William Windsor (goat)

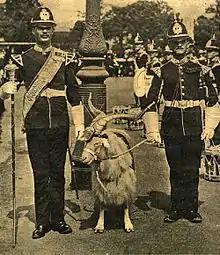
sepia-tone, a goat with a head-dress between two soldiers

On 16 June 2006, a parade was held to celebrate Queen Elizabeth II's 80th birthday, at the Episkopi base near Limassol, Cyprus on the Mediterranean island's south coast. Invited dignitaries included the ambassadors of Spain, the Netherlands, and Sweden and the Argentine commander of United Nations' forces on Cyprus.